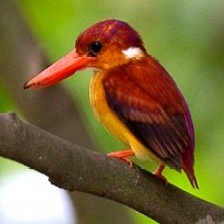
Species: RUFOUS KINGFISHER
Scientific name: CHLOROCERYLE INDA